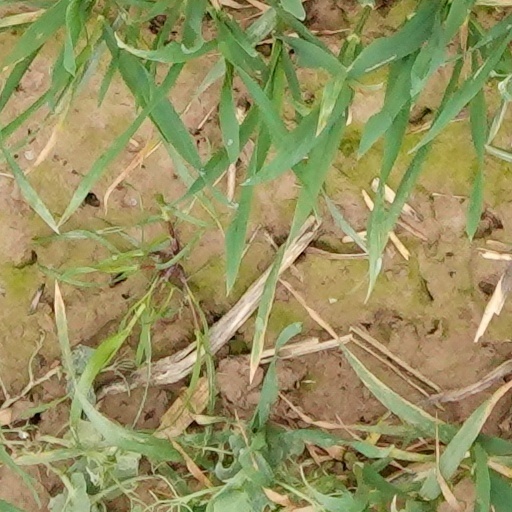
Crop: wheat